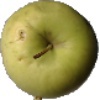
Label: Apple Golden 3